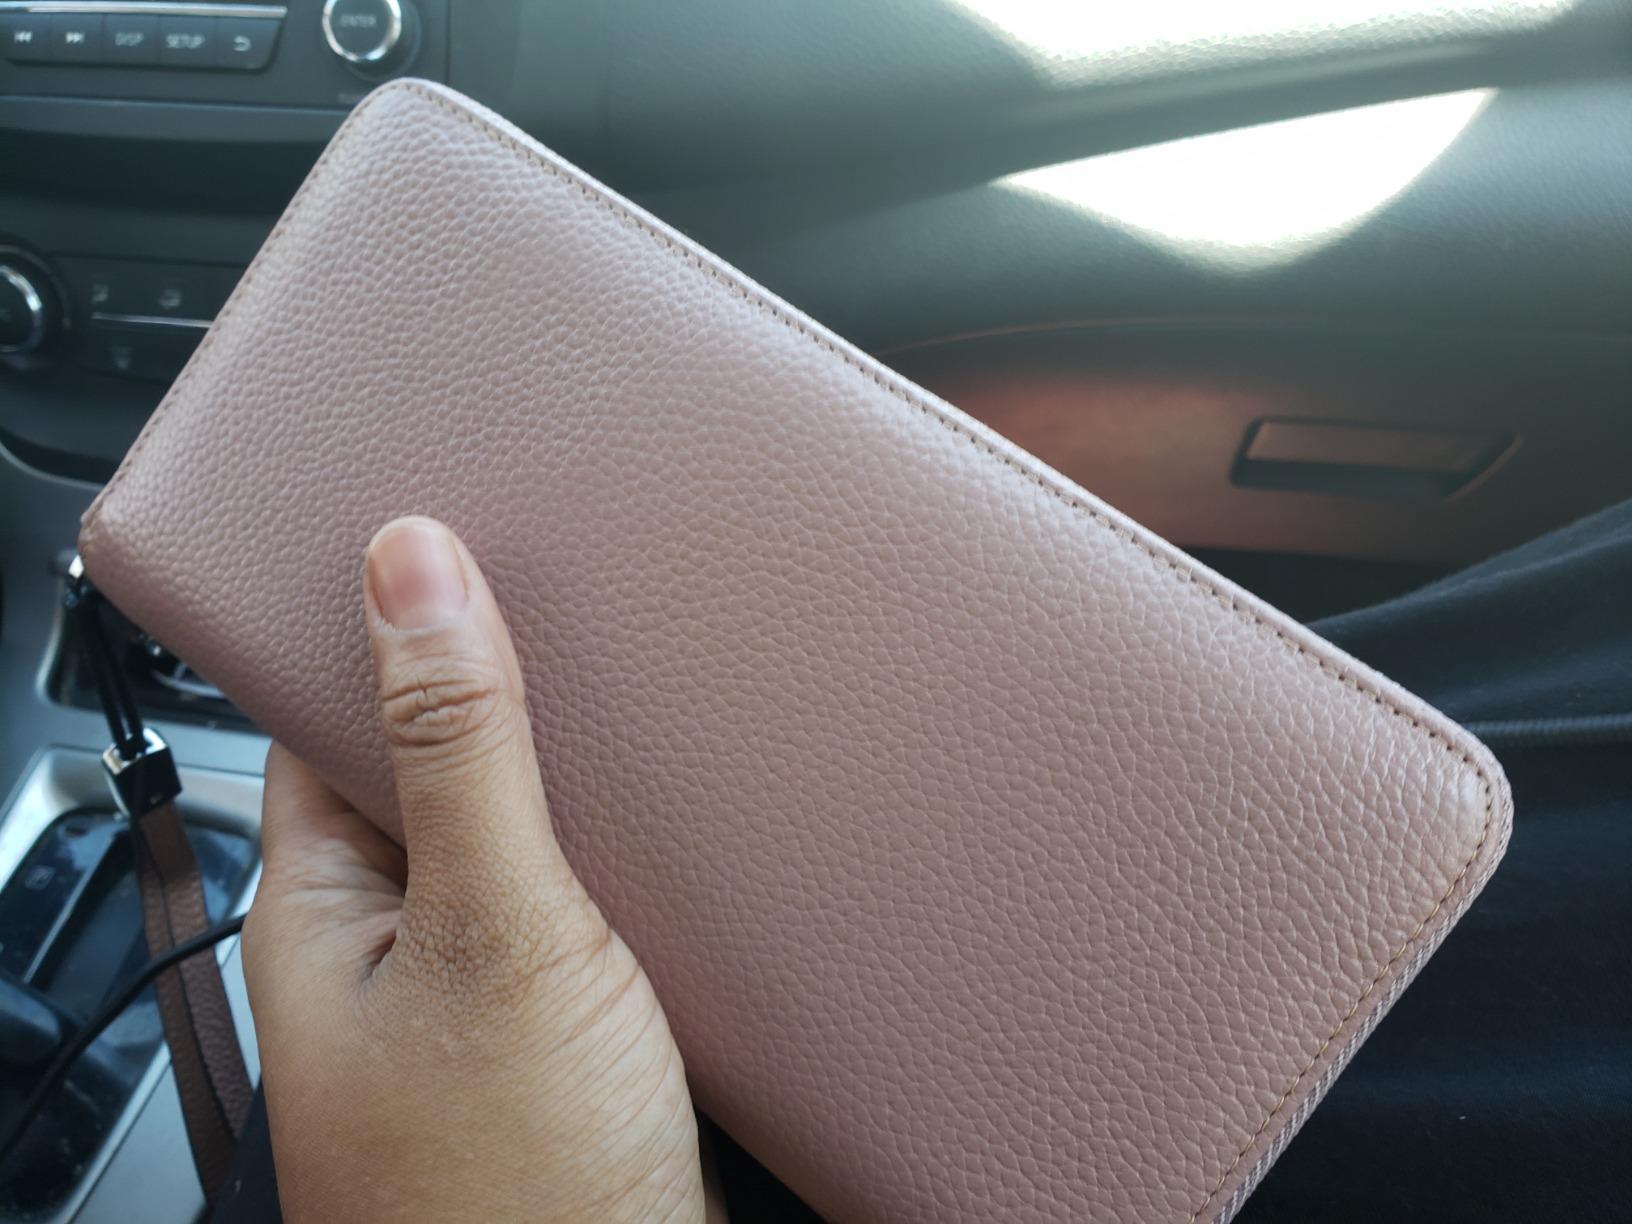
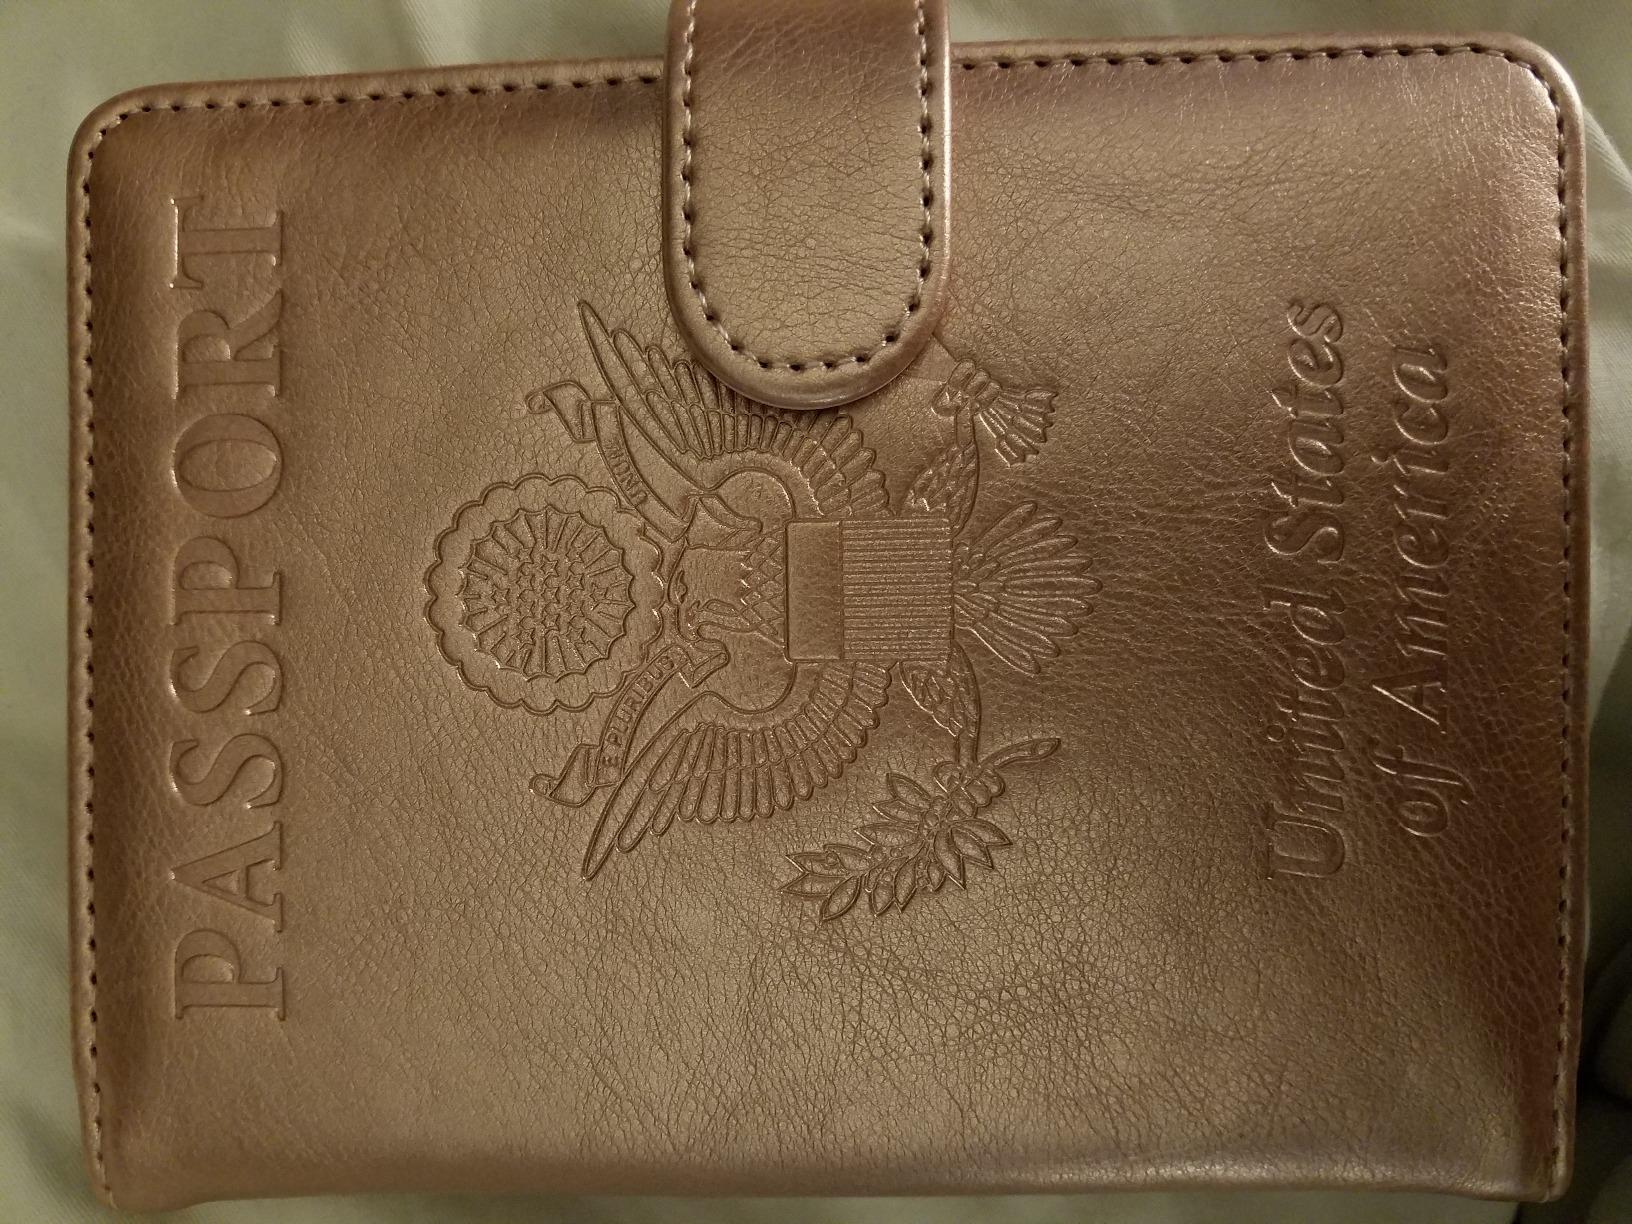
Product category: accessories_wallet
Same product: no